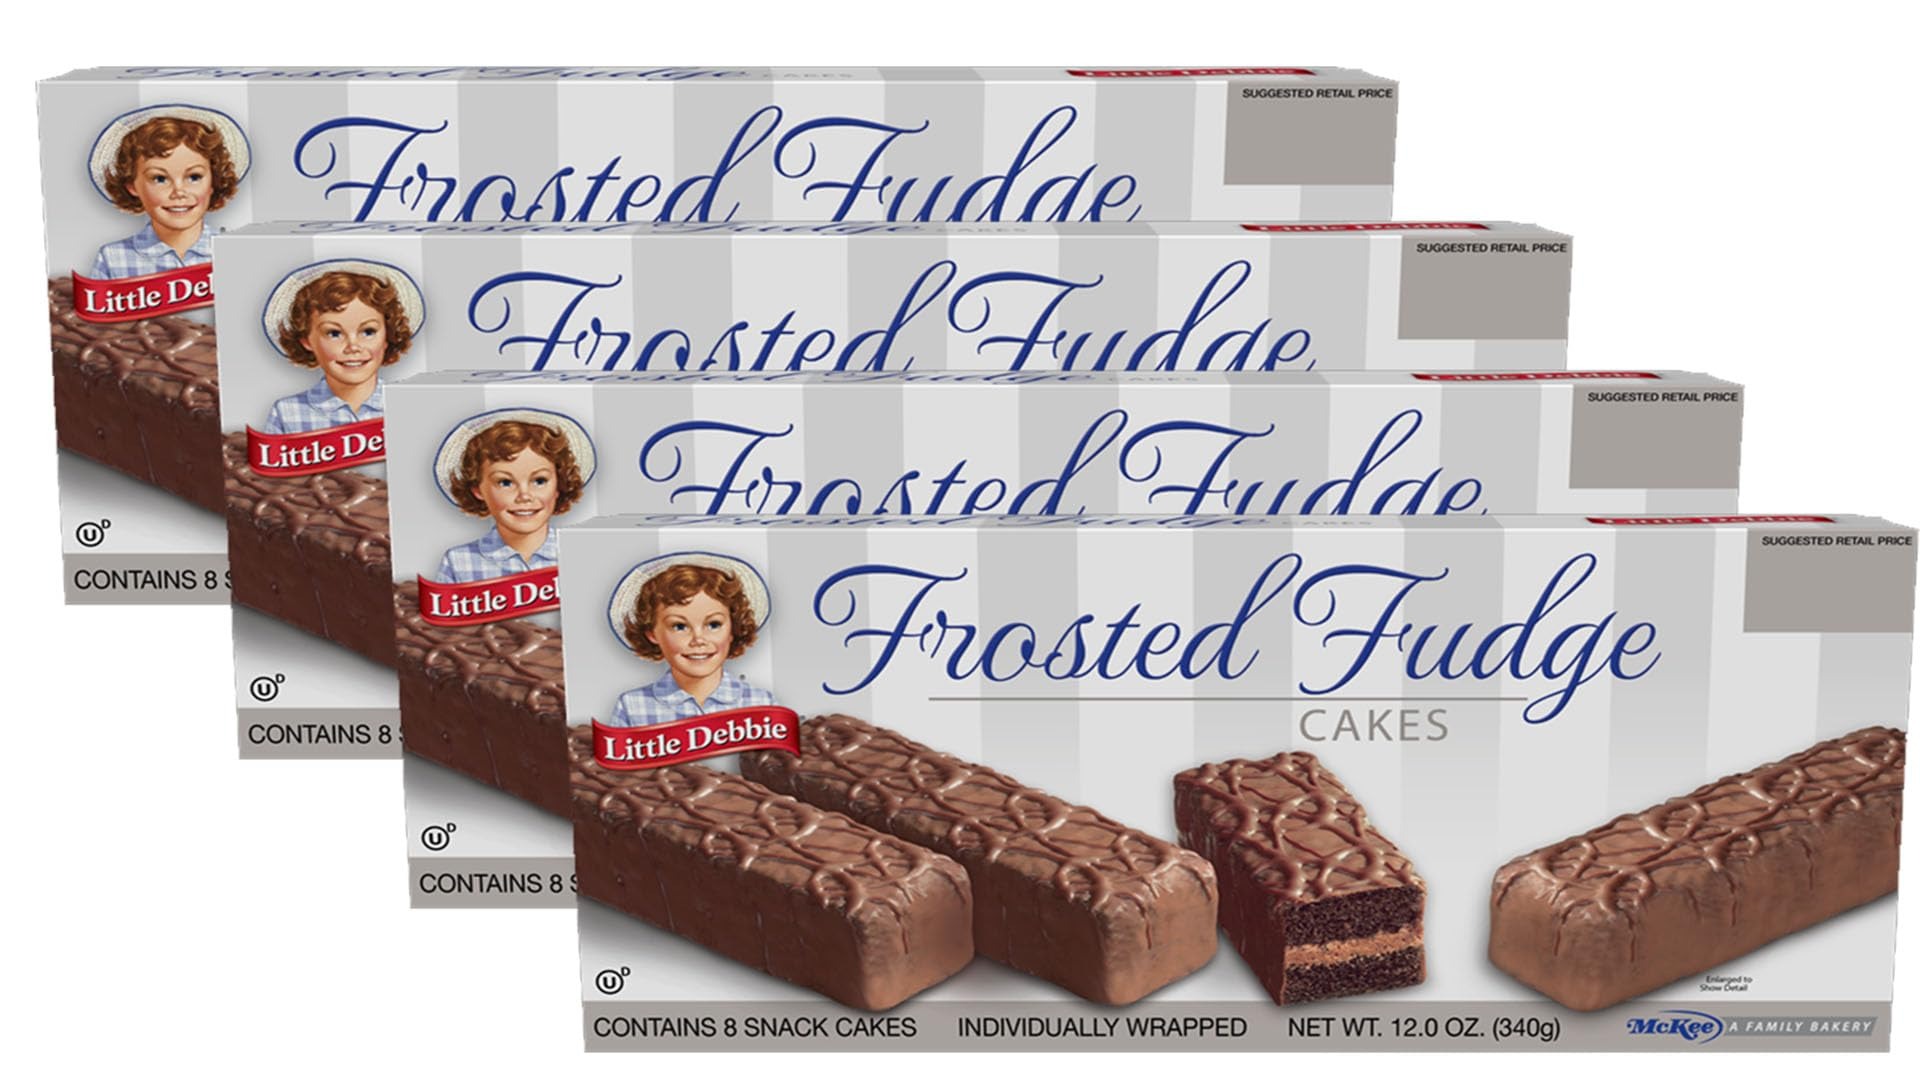
Item Name: Little Debbie (Frosted Fudge, 4 boxes)
Value: 192.0
Unit: Ounce

Price: 23.77